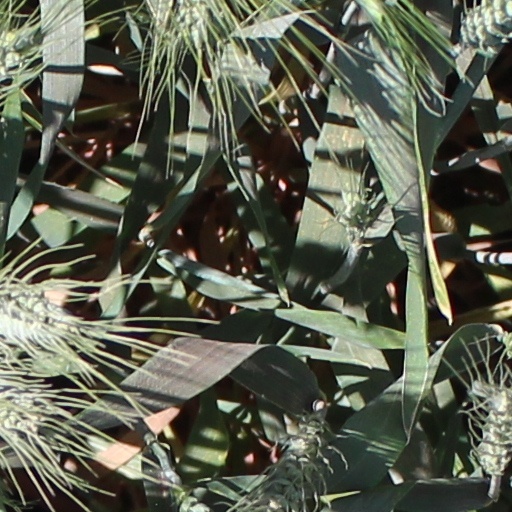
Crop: wheat